Broadway Theatre (Cape Girardeau, Missouri)

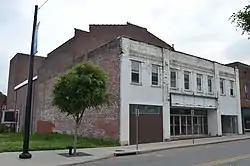
Broadway Theatre, June 2016

Broadway Theater, also known as the New Broadway Theatre, Fox Broadway, Kerasotes Broadway Theatre, is a historic vaudeville house and movie theater located at Cape Girardeau, Missouri. It is located in the Broadway Commercial Historic District and was listed on the National Register of Historic Places in 2015. The building was destroyed by a fire in 2021, and in 2023, the former theatre had started redevelopment with retail and residential spaces, with phase one being completed in 2024.